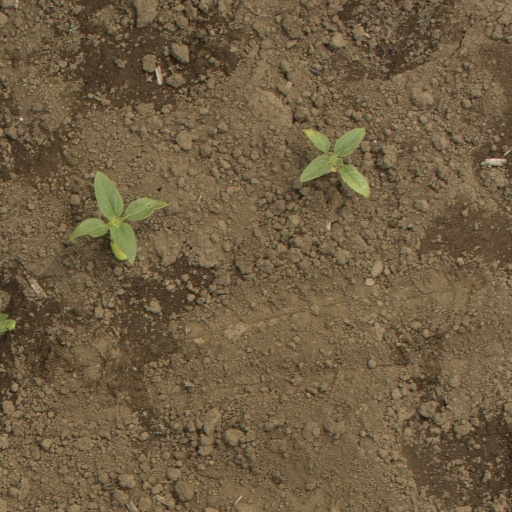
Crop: Jerusalem artichoke